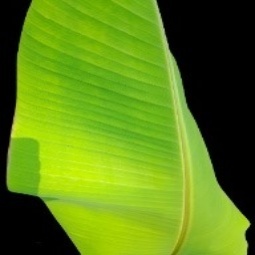
Label: Healthy